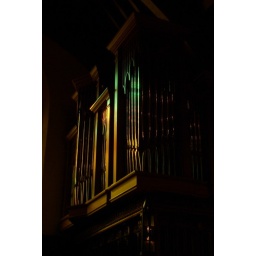
Light was coming through the stained glass window in the church, and reflecting off of the organ pipes.